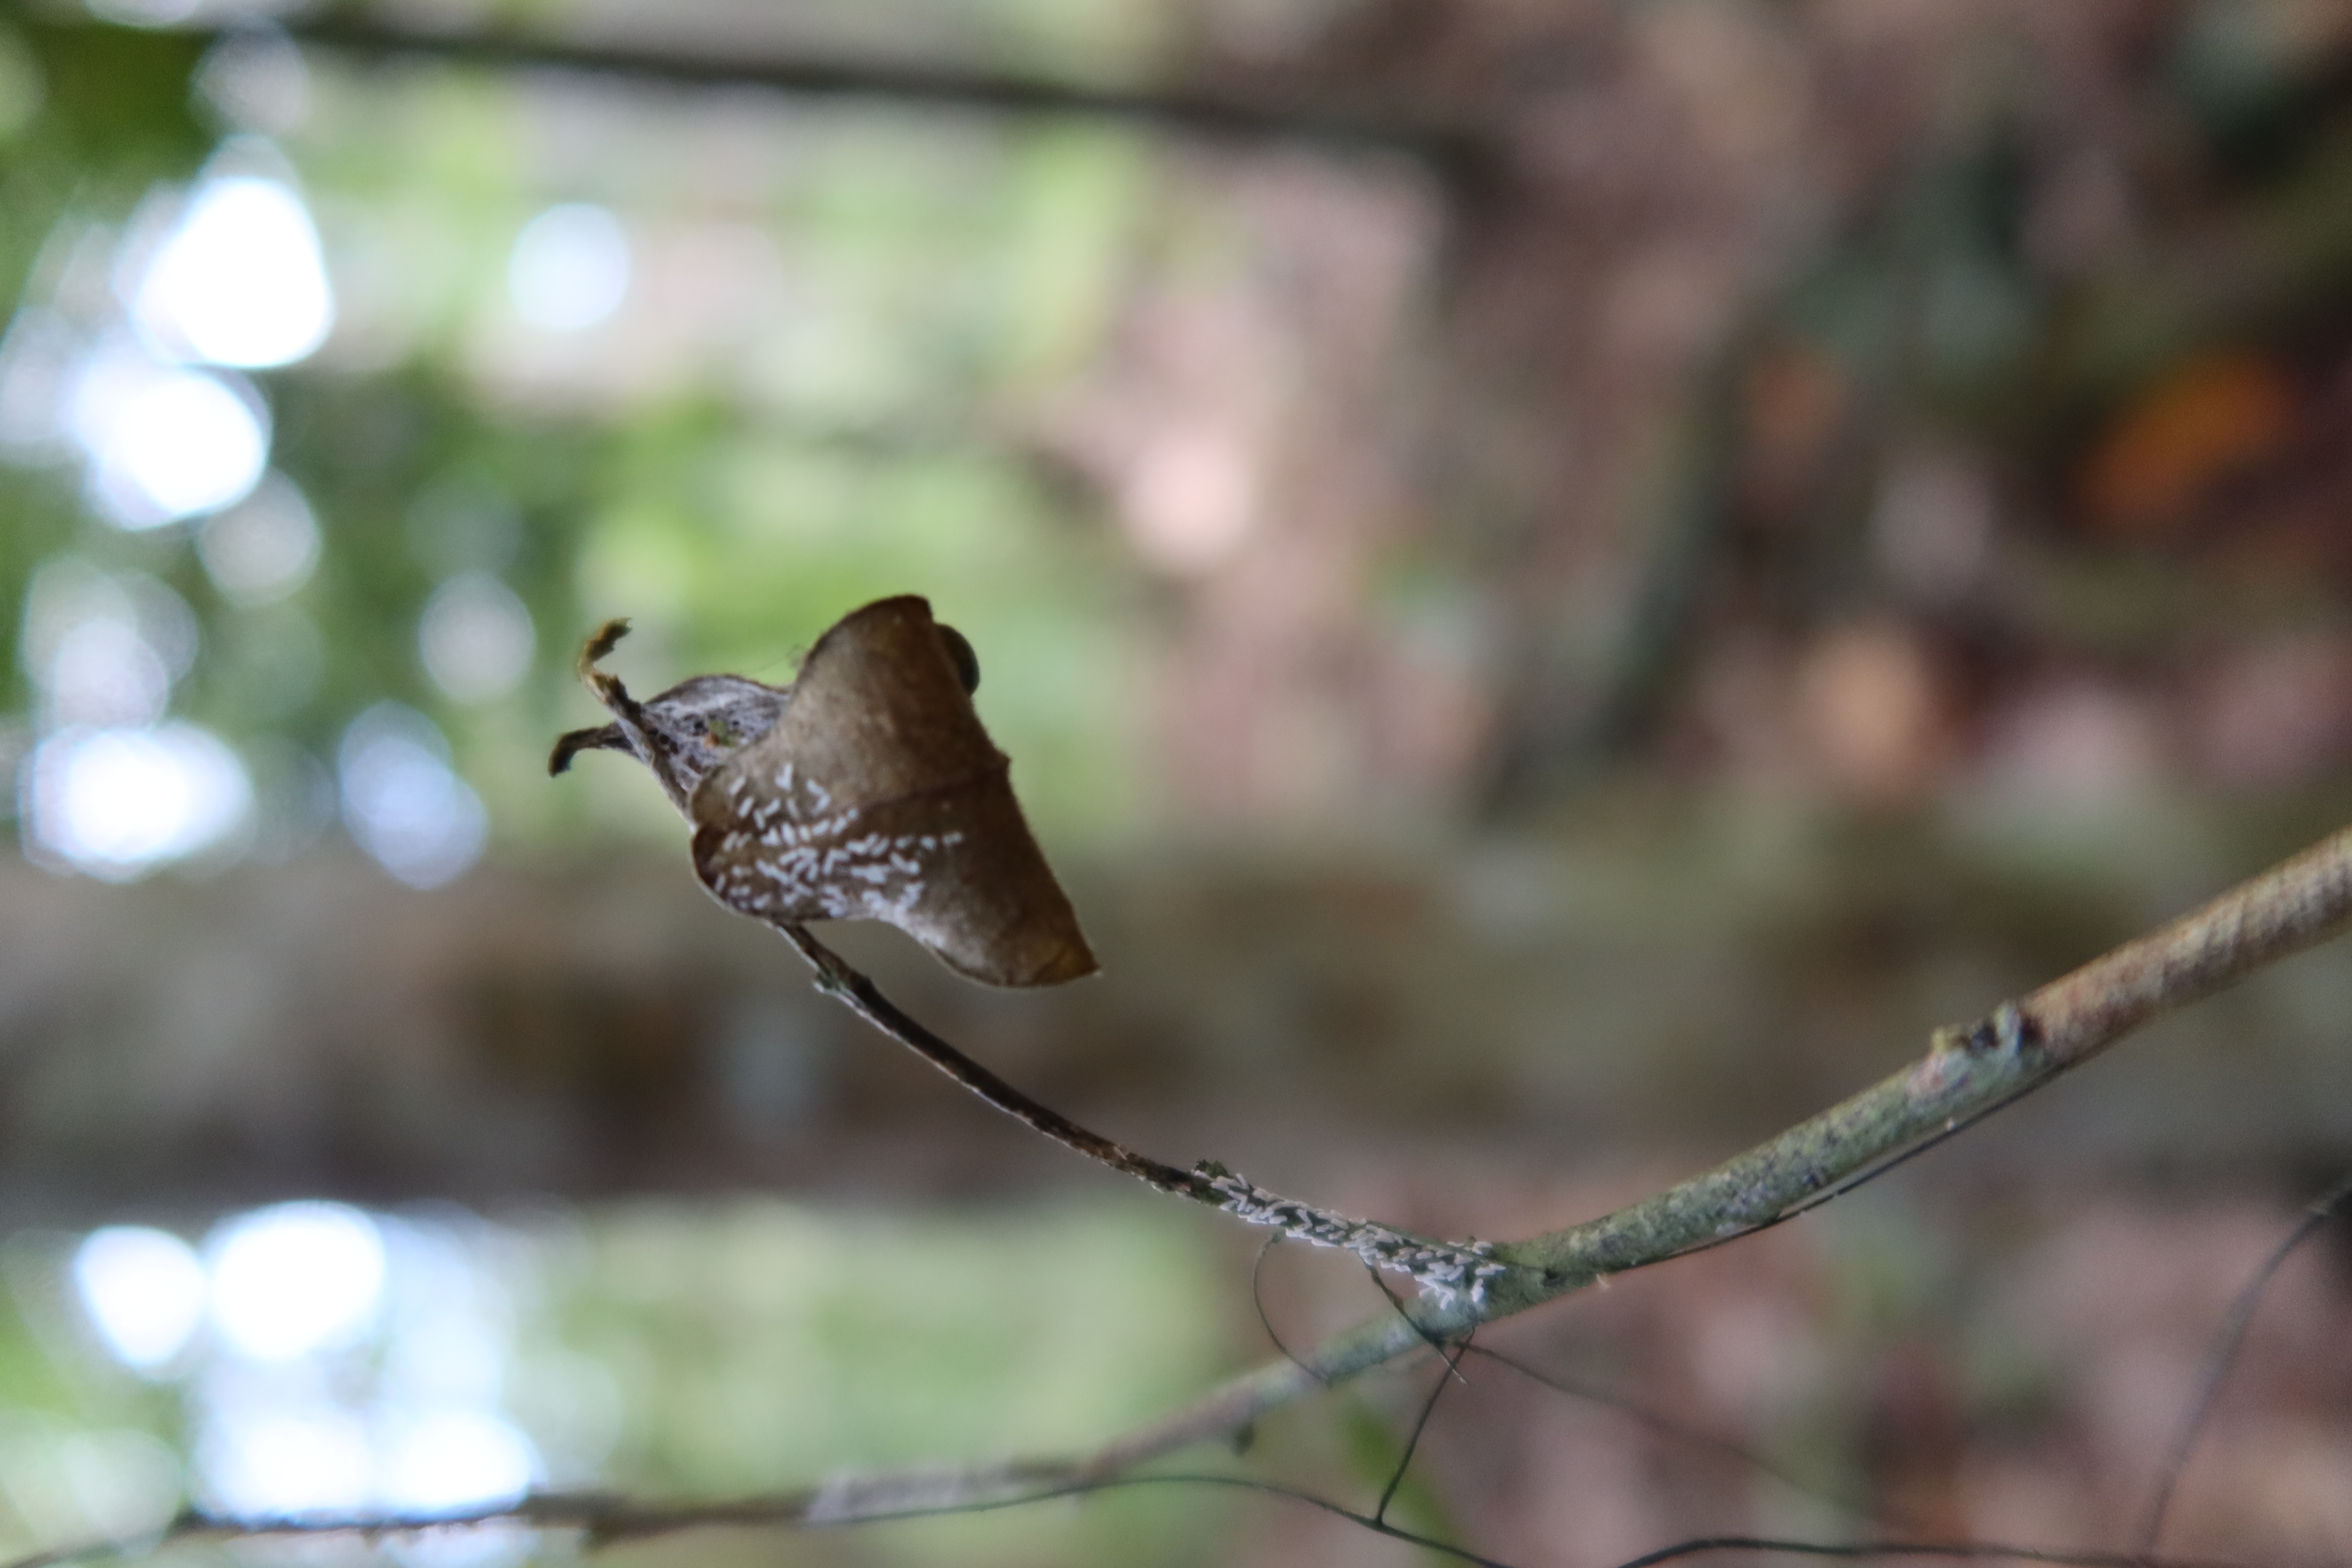
Label: Mealy bugs